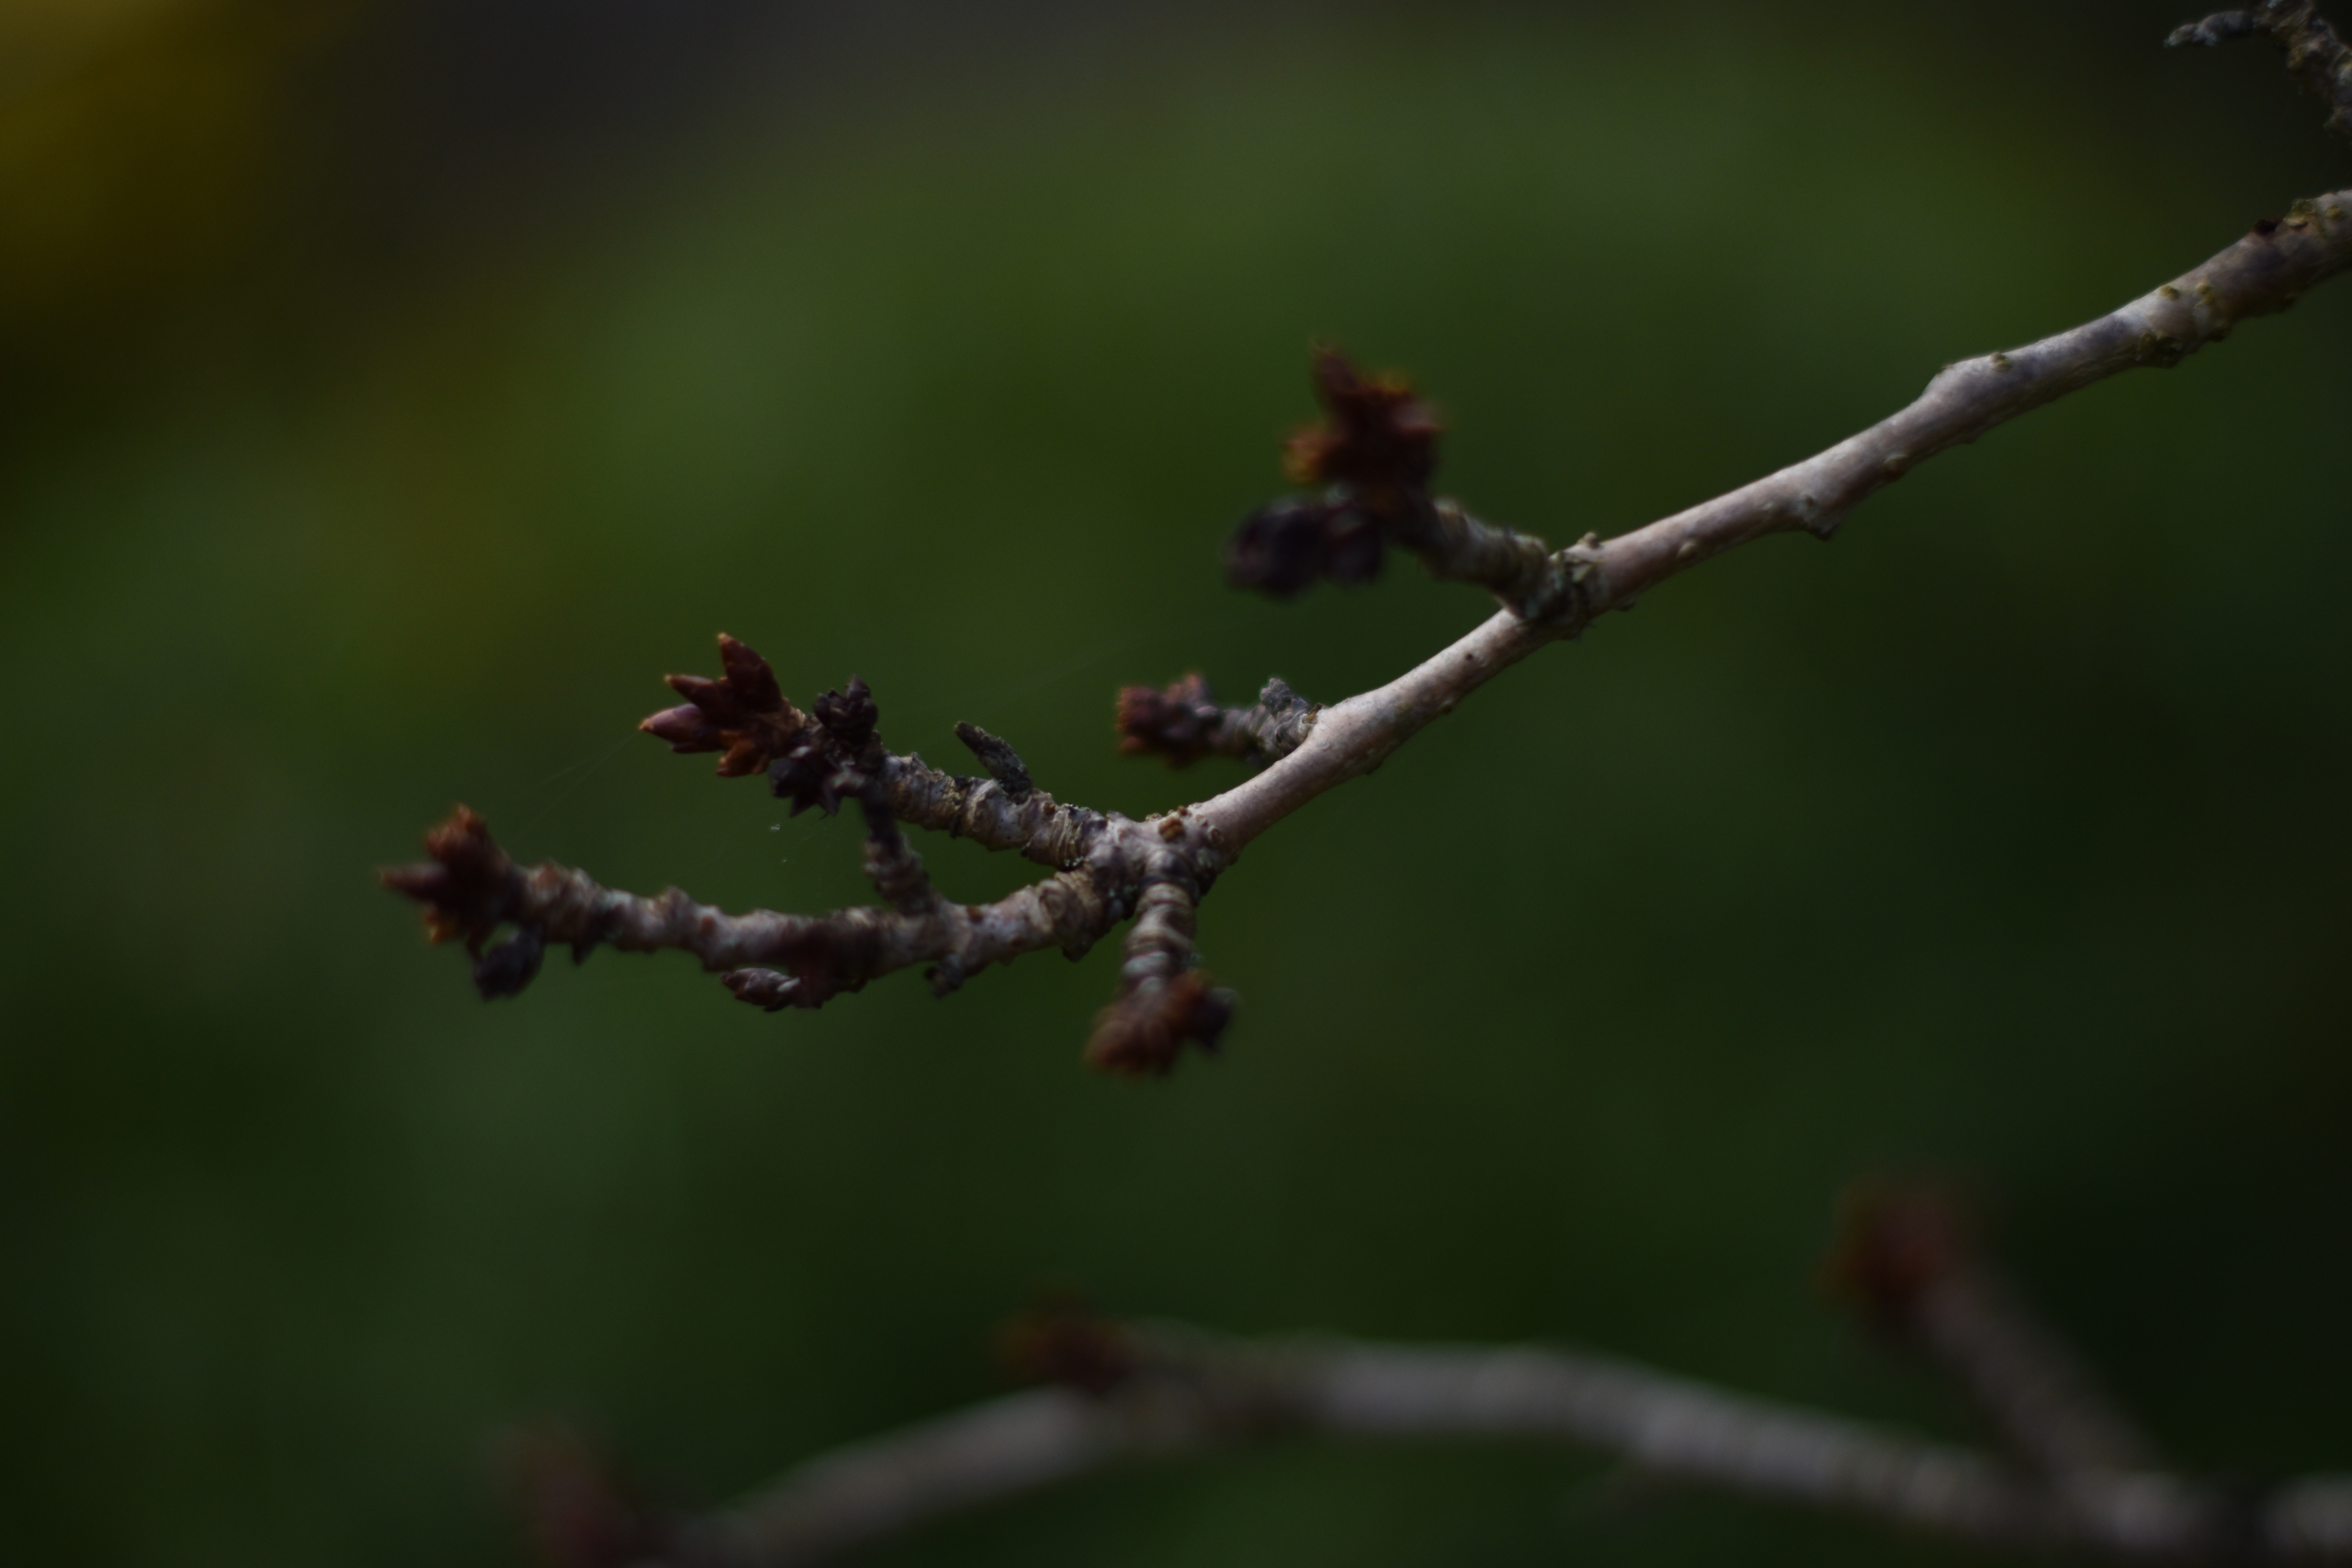
tree, nature, branch, blossom, plant, photography, leaf, flower, botany, flora, fauna, twig, close up, shrub, bud, macro photography, plant stem, land plant, thorns spines and prickles